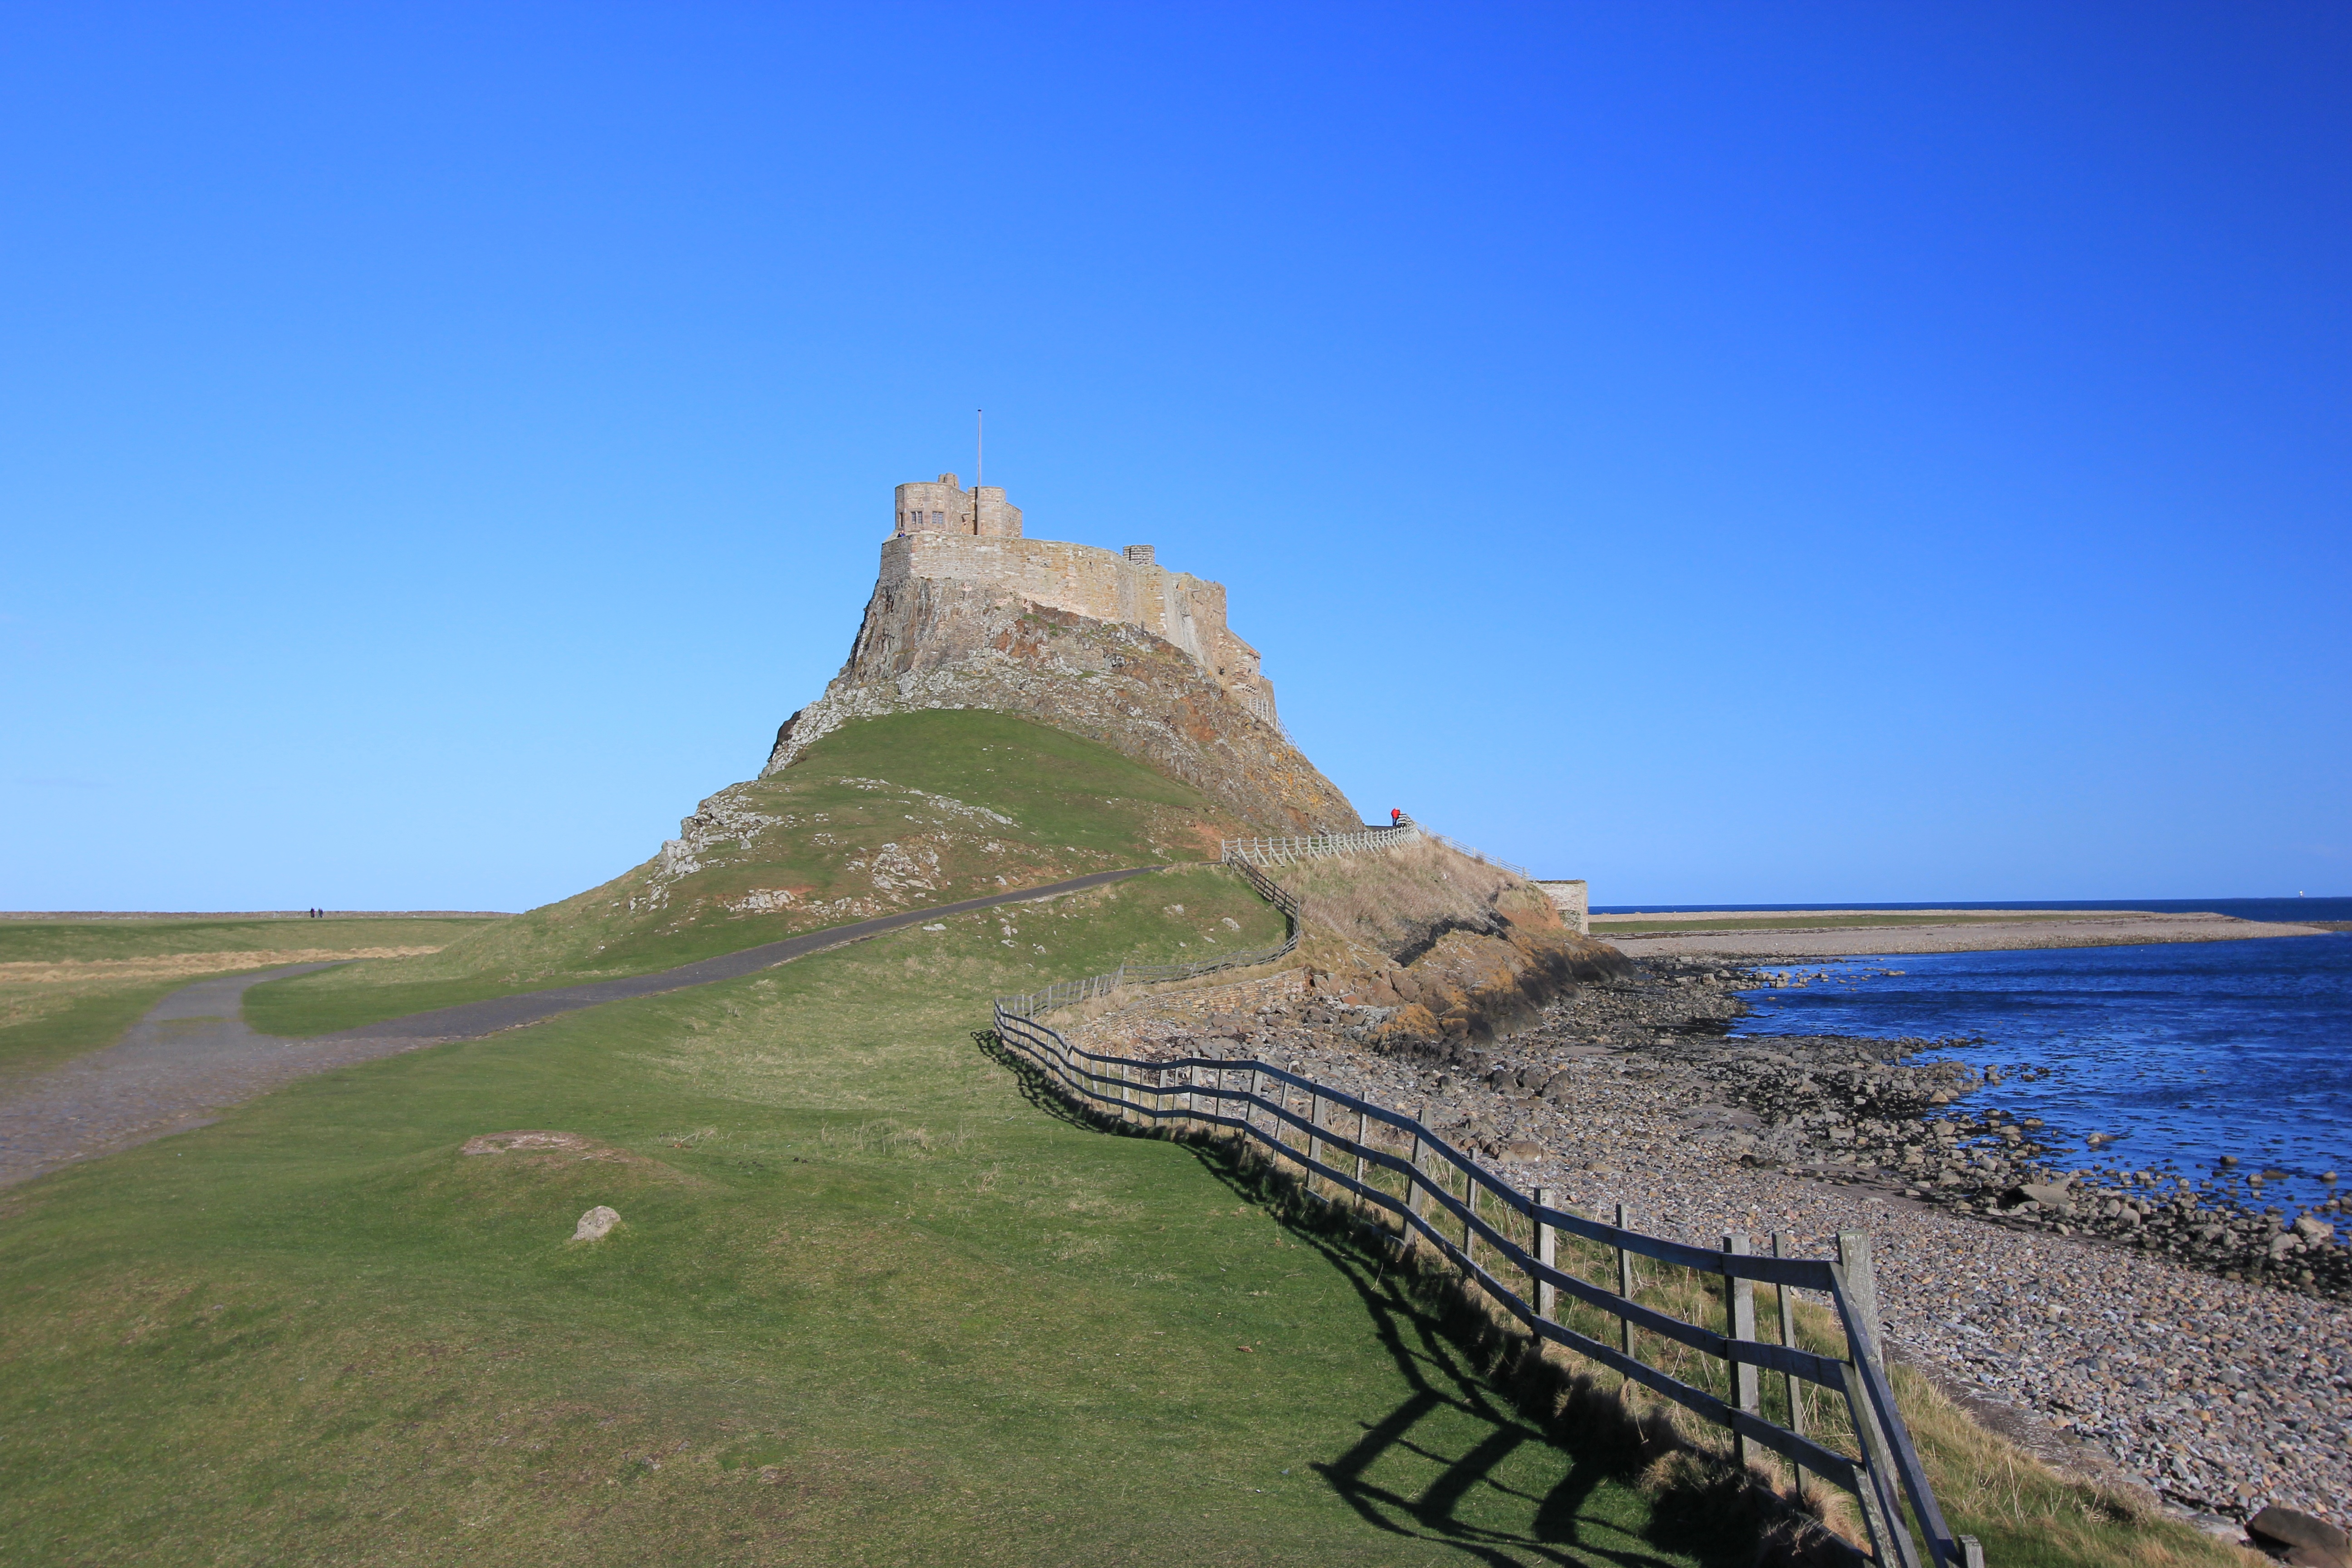
sea, coast, hill, vacation, cliff, tower, bay, castle, landmark, fortification, terrain, northumberland, cape, castle trail, lindisfarne castle